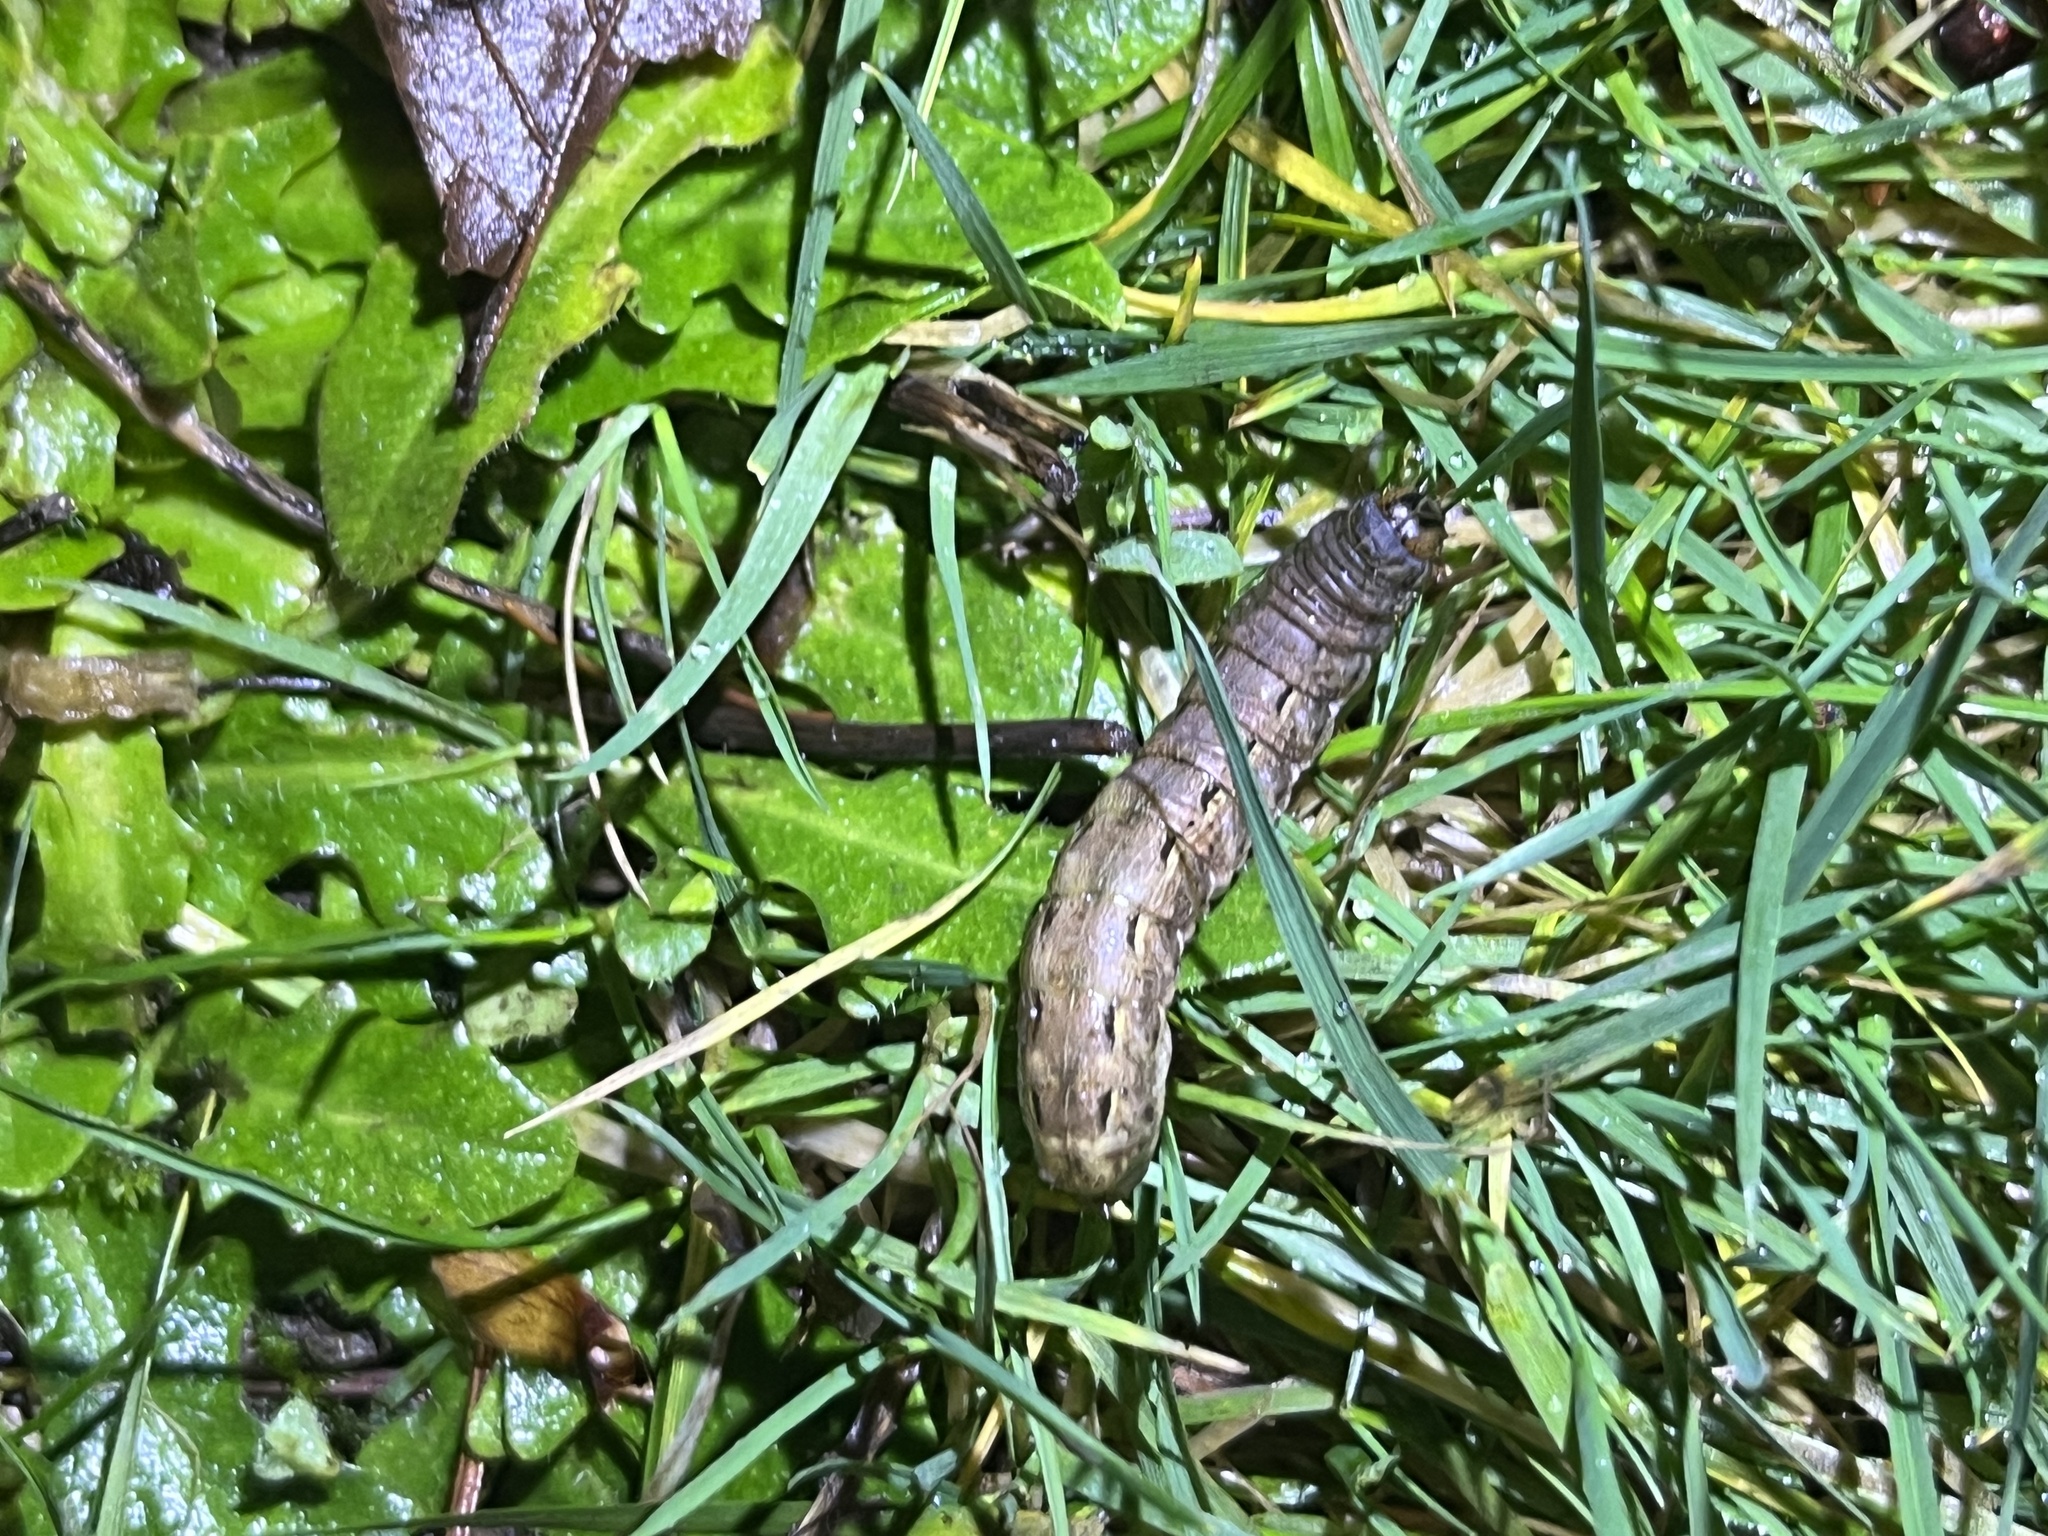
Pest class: cutworms